Don Quixote

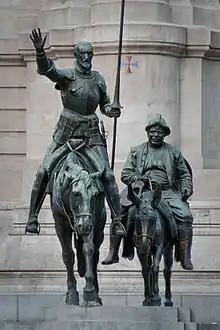
Bronze statues of Don Quixote and Sancho Panza, at the in Madrid

The novel's structure is episodic in form. The full title is indicative of the tale's object, as (Spanish) means "quick with inventiveness", marking the transition of modern literature from dramatic to thematic unity. The novel takes place over a long period of time, including many adventures united by common themes of the nature of reality, reading, and dialogue in general.